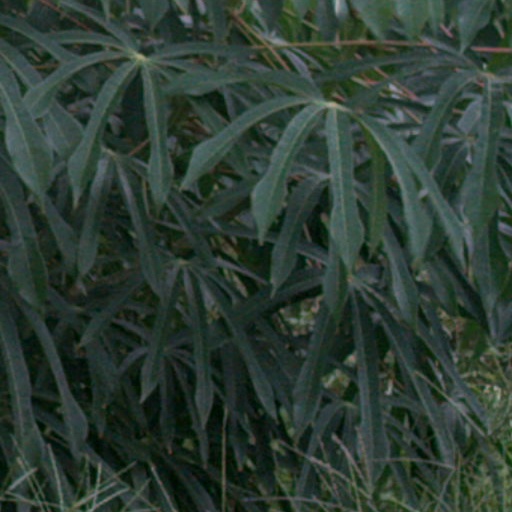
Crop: cassava